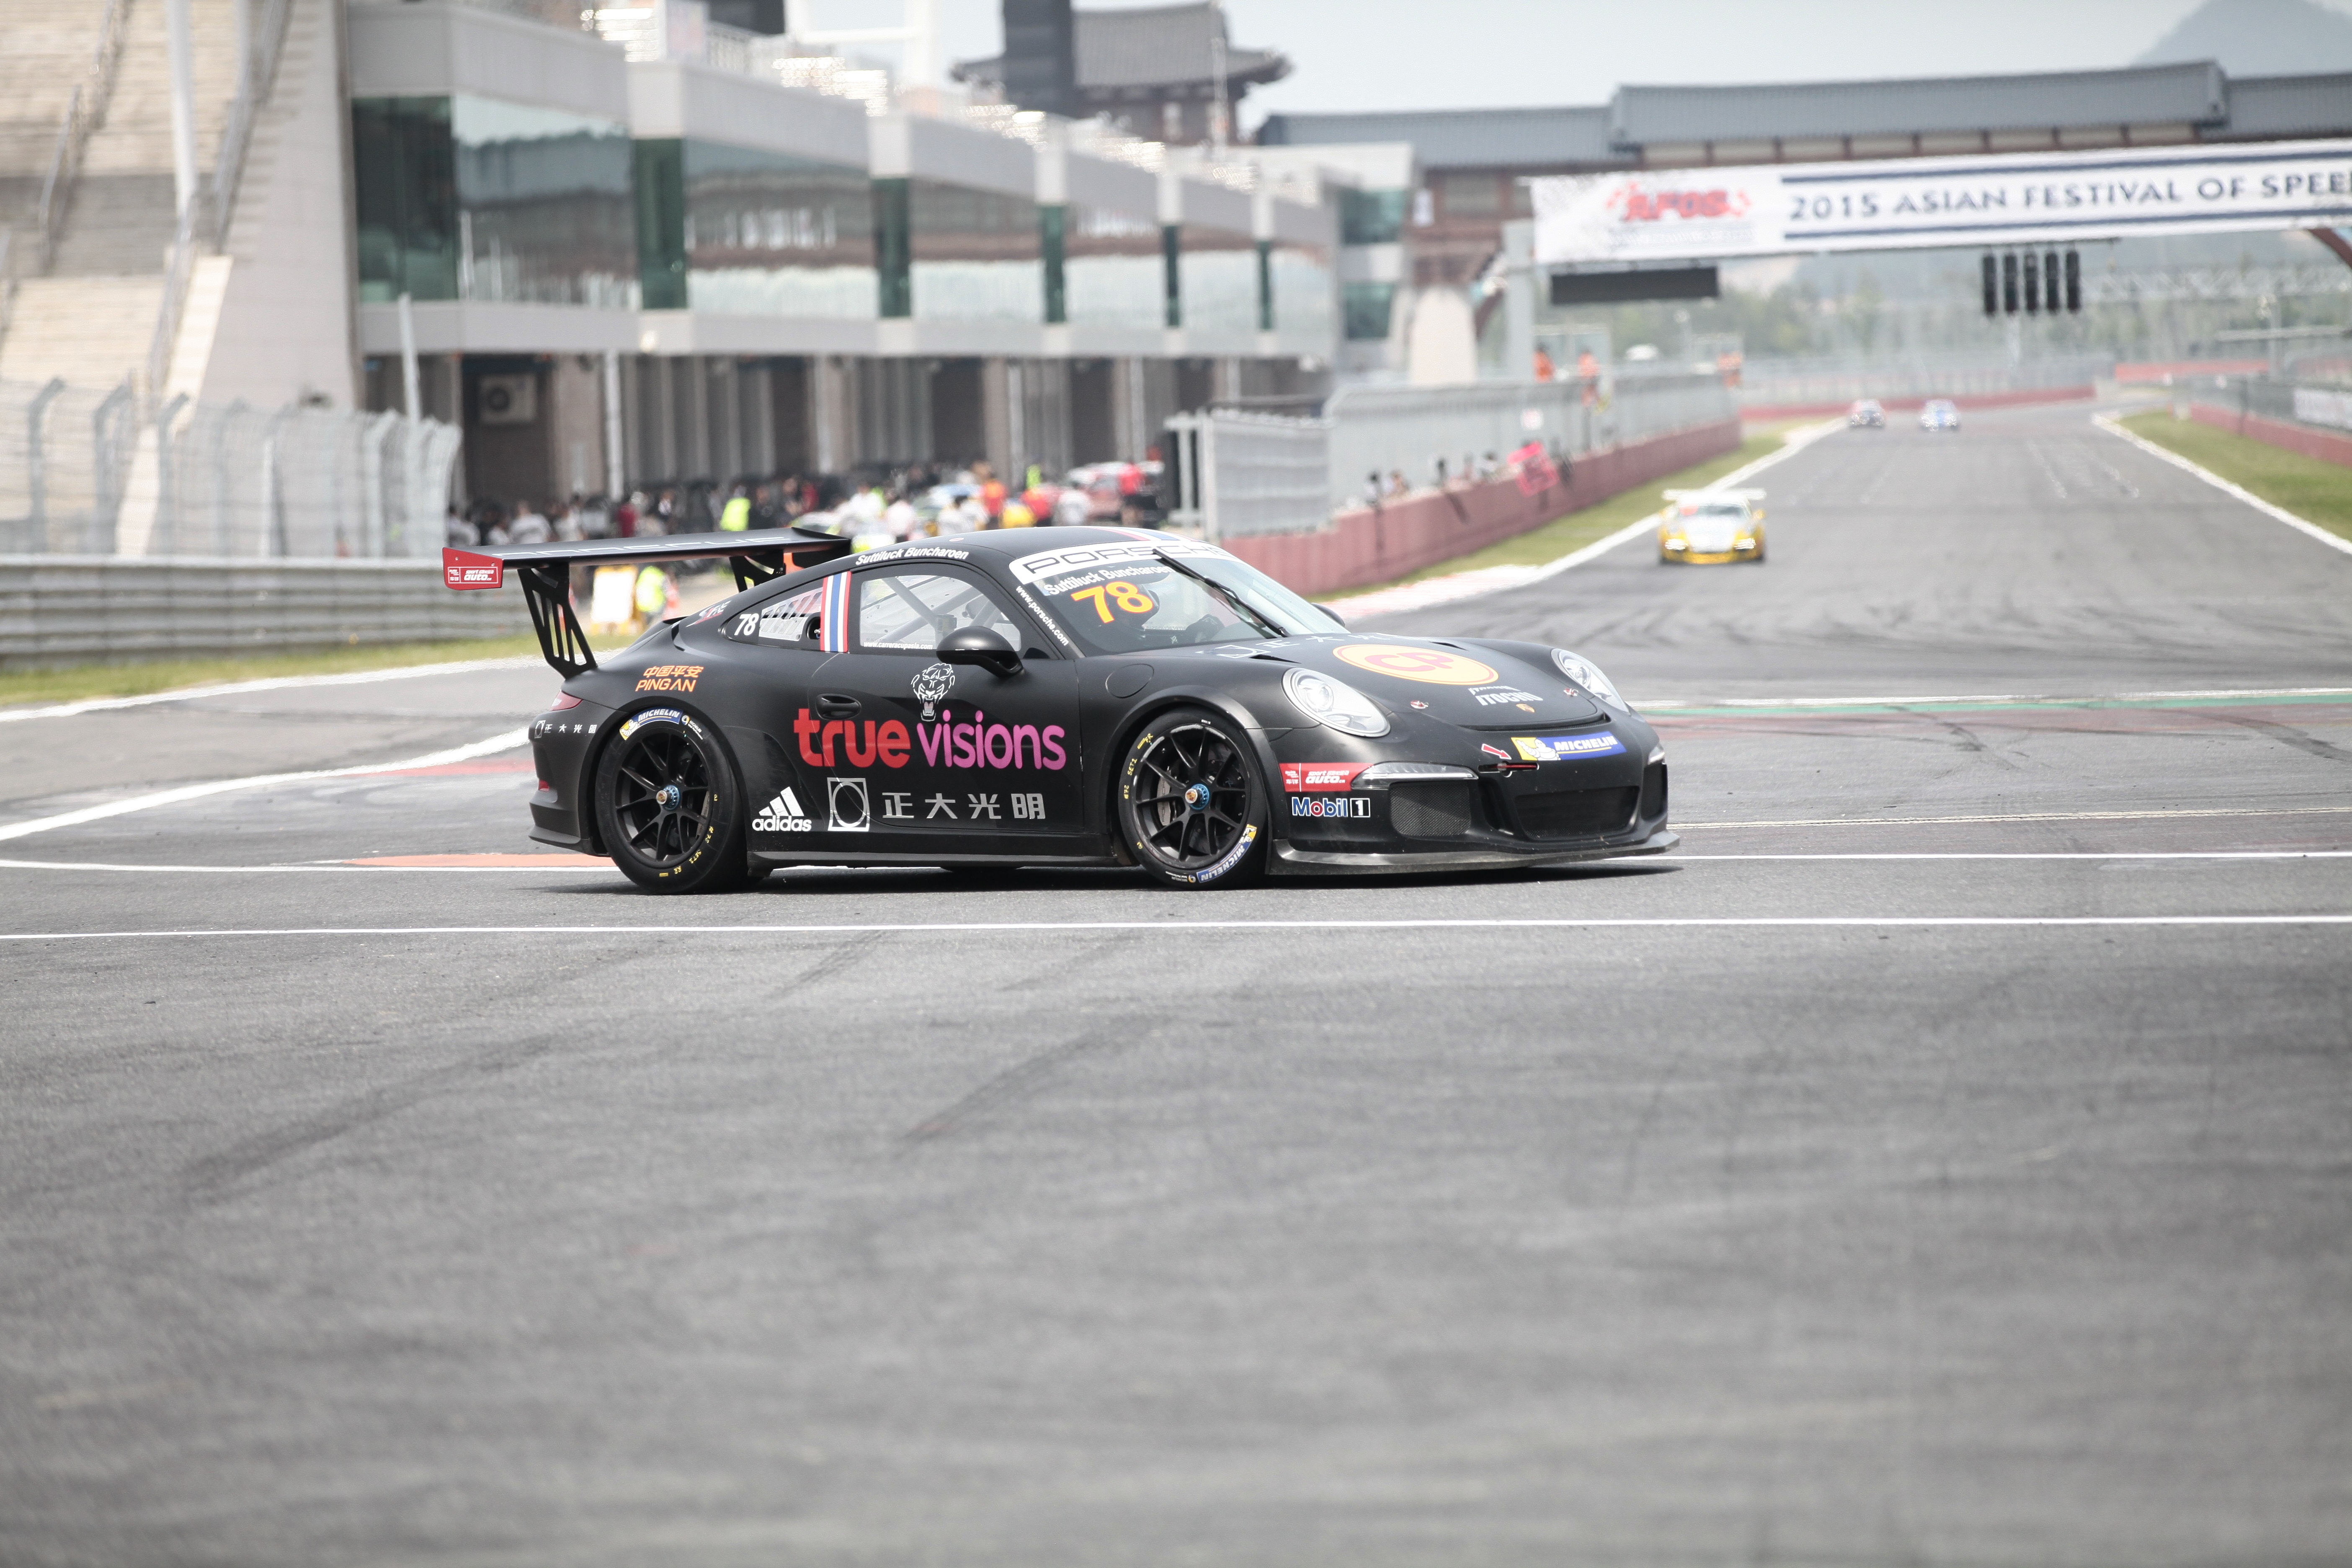
structure, car, vehicle, lace, sports car, race car, race, supercar, sports, racing, race track, porsche, motorsport, drifting, sports cars, land vehicle, auto racing, motor sports, reiseuka, auto sports, automobile make, automotive design, luxury vehicle, sport venue, performance car, stock car racing